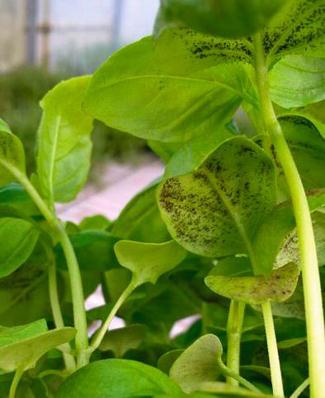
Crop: unknown
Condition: basil_basil_downy_mildew